Spirit (G.I. Joe)

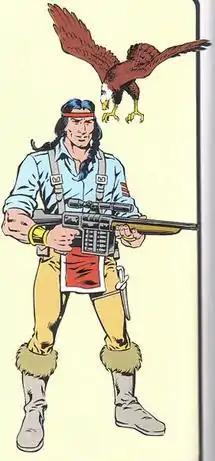
Illustration of Spirit and his bald eagle sidekick Freedom from "G.I. Joe: Order of Battle". Art by Herb Trimpe.

Spirit (sometimes called Spirit Iron-Knife), is a fictional character from the toyline, comic books and animated series. He is the G.I. Joe Team's original tracker and debuted in 1984.